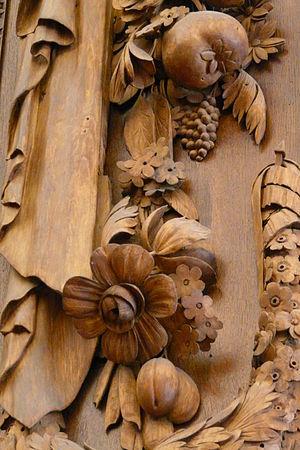
Sculpture sur bois de Grinling Gibbons dans les appartements de Guillaume III au palais de Hampton Court
Grinling Gibbons, né le 4 avril 1648 et décédé le 3 août 1721, était un sculpteur anglais. Il est généralement considéré comme l'un des plus habiles sculpteurs sur bois d'Angleterre, et le seul dont le nom soit, à vrai dire, connu d'un large public. Il travaillait essentiellement le bois de tilleul, surtout pour l'exécution d'ornements baroques comportant des natures-mortes grandeur nature, destinés le plus souvent à des encadrements ; mais Gibbons a également réalisé des meubles et des placages figuratifs. Il a aussi signé des œuvres en pierre, surtout pour les églises, mais à un moment où il dirigeait déjà un important atelier, de sorte que la part personnelle de son travail dans ces dernières sculptures est difficile à apprécier.